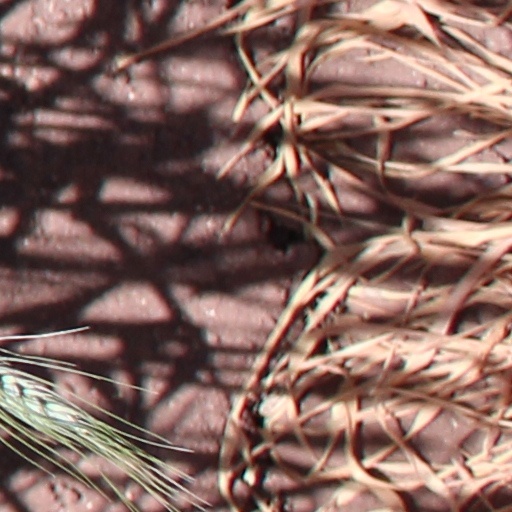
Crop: wheat